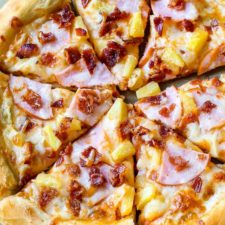
Dish: pizza